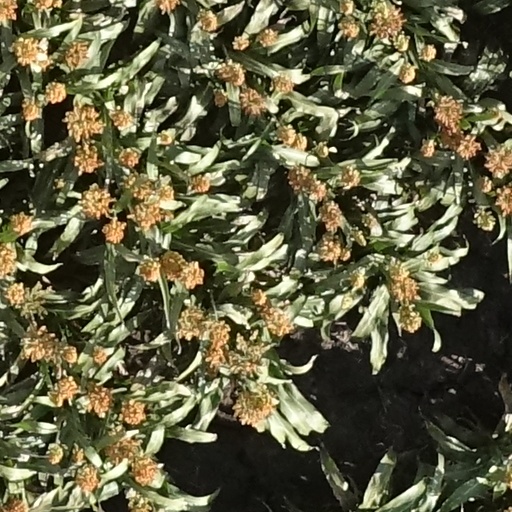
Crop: sorghum